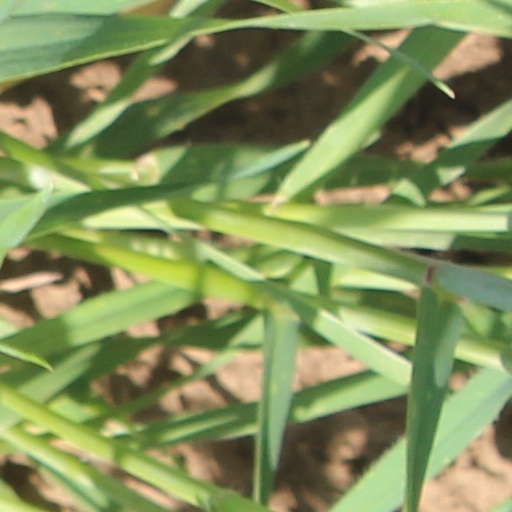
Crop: wheat